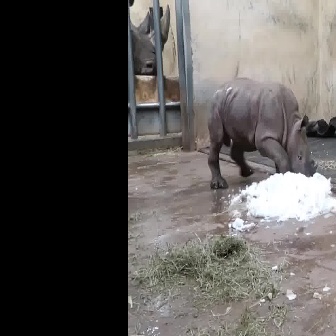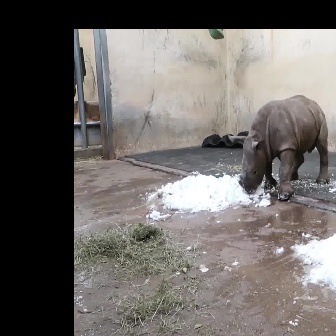
  Please identify the target specified by the bounding box [204,75,318,188] in the first image and locate it in the second image. Return the coordinates in [x_min,y_min,x_max,y_max] format.
Answer: [225,93,330,198]